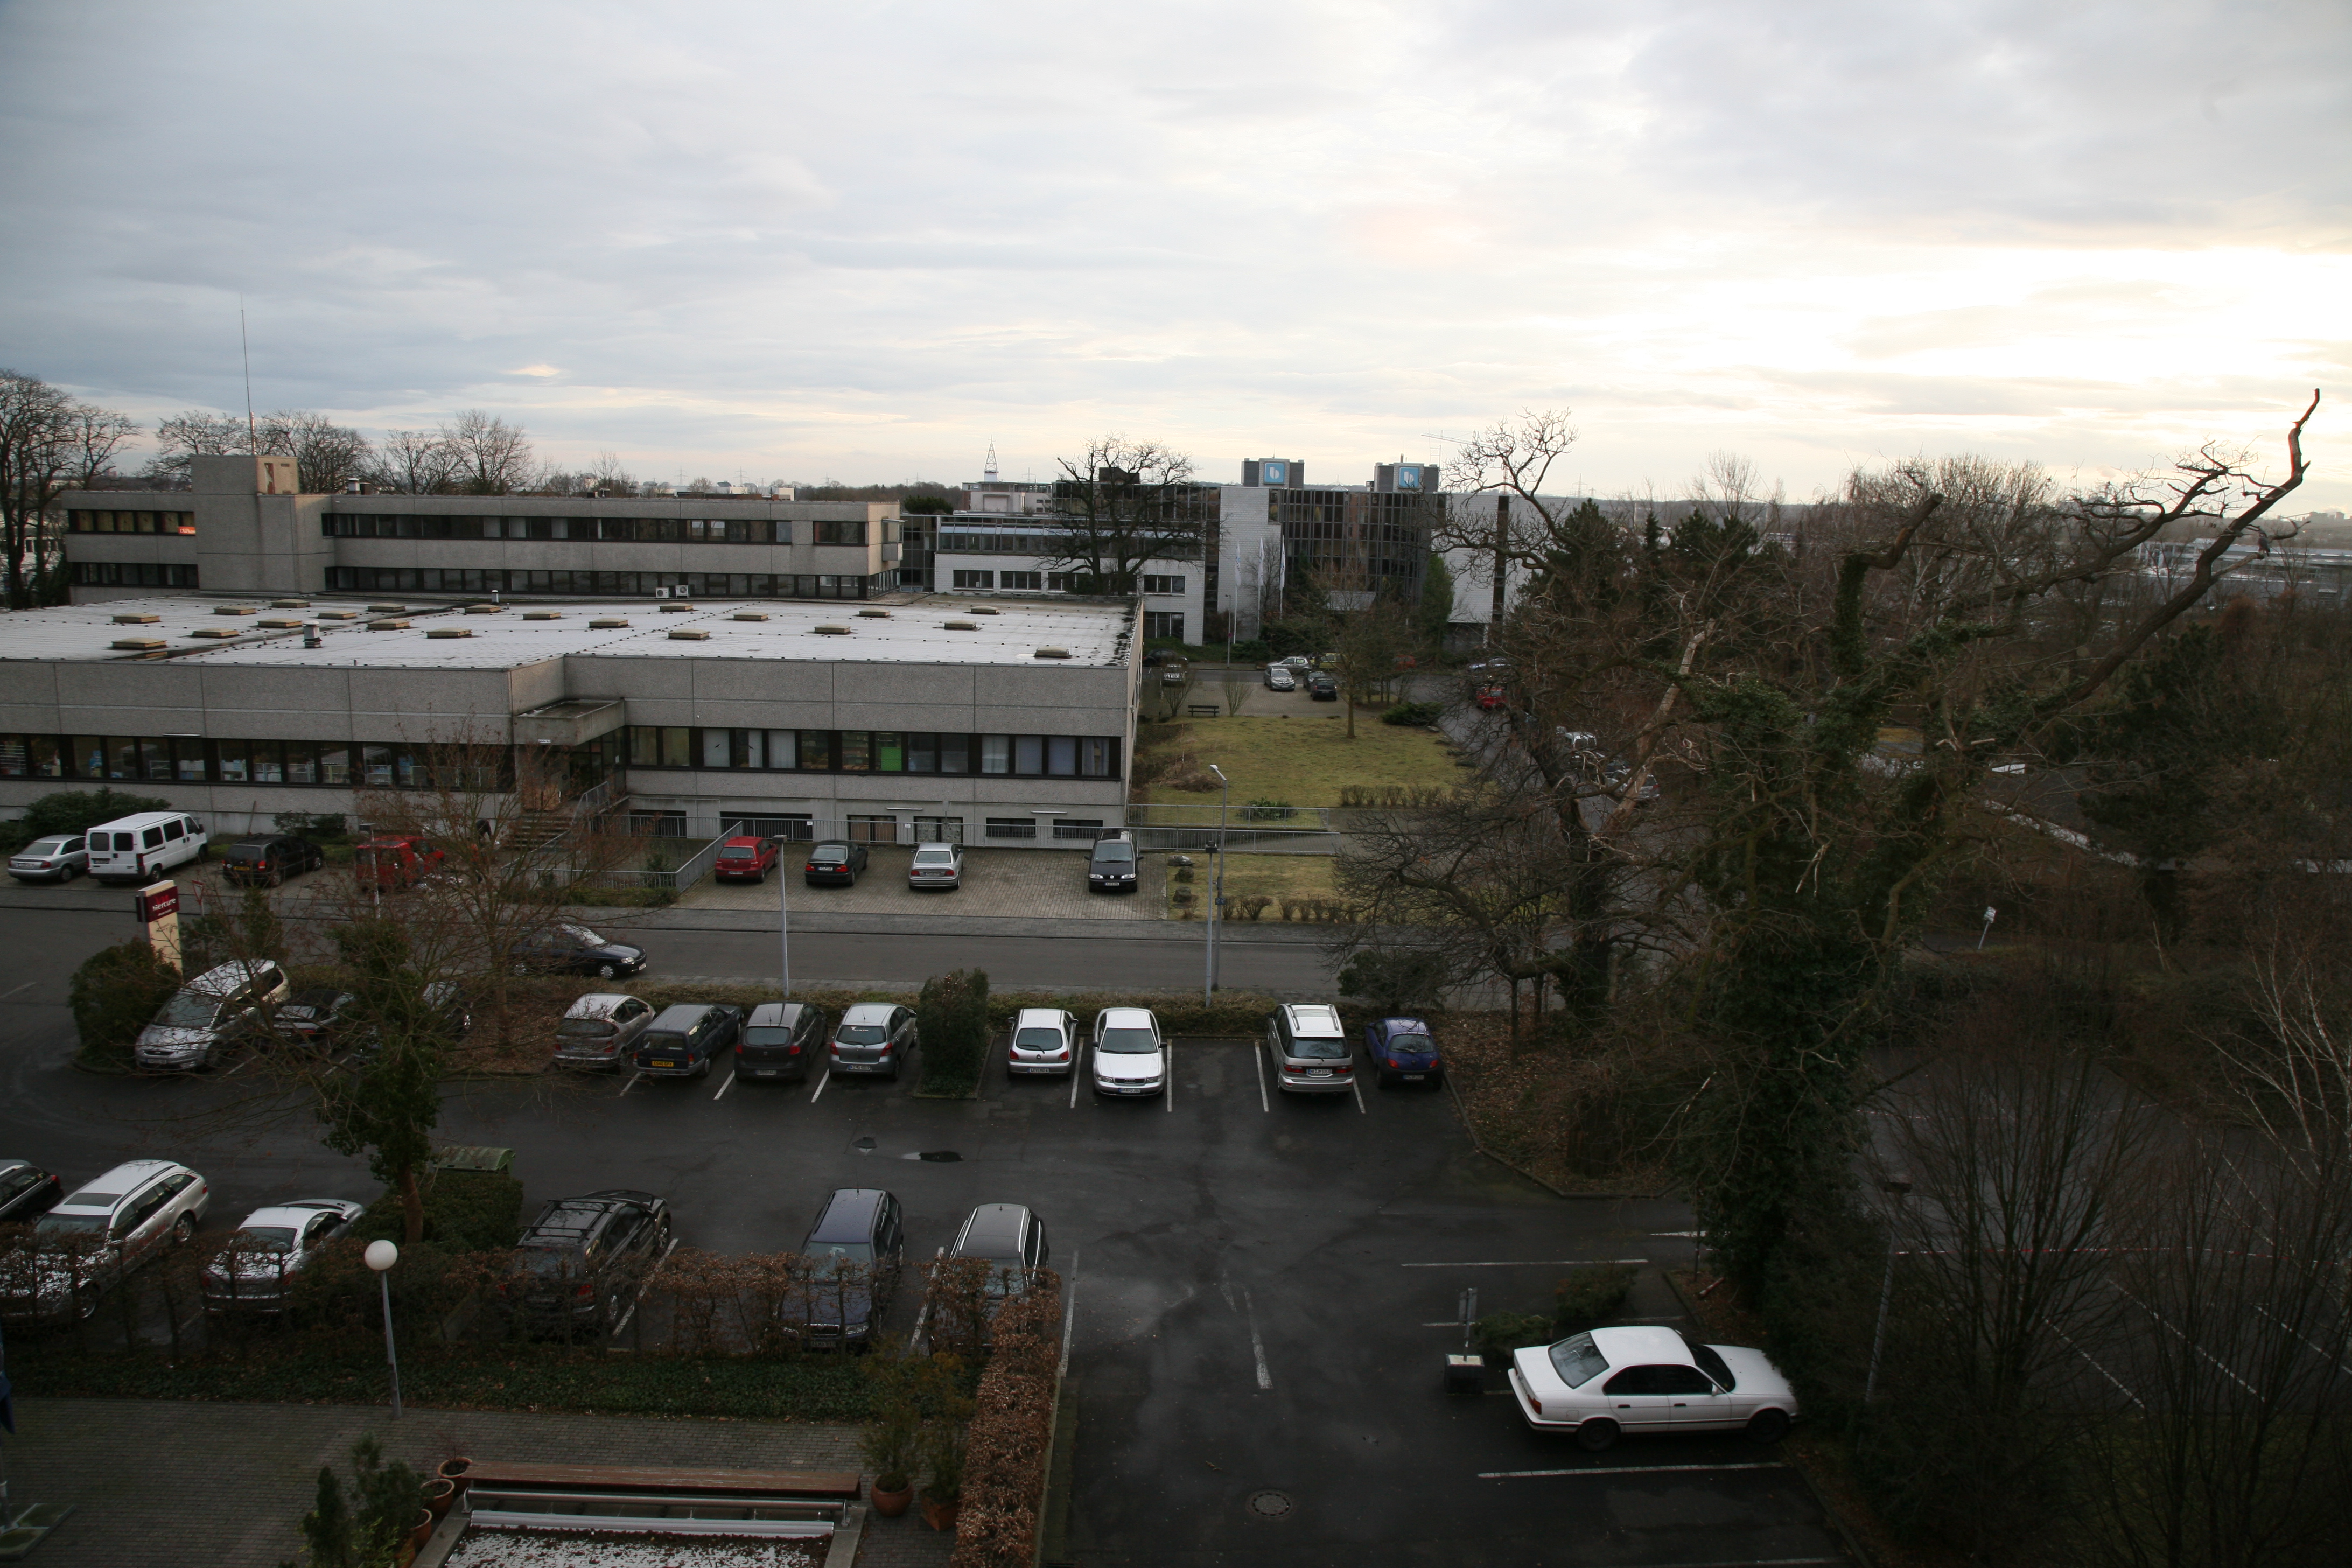
parking, cityscape, transport, suburb, vehicle, cologne, koln, parkplatz, nordrheinwestfalen, banlieue, suburd, vorst dte, urban area, residential area